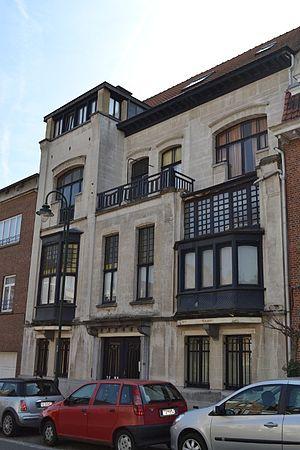
Maison de Fernand Stiévenart avenue Bel Air, Uccle, Belgique
Fernand Joseph Jules Stiévenart, né à Douai le 21 mai 1862 et décédé à Uccle le 22 janvier 1922, est un peintre paysagiste français de l’École de Wissant, au nord de la Côte d'Opale.